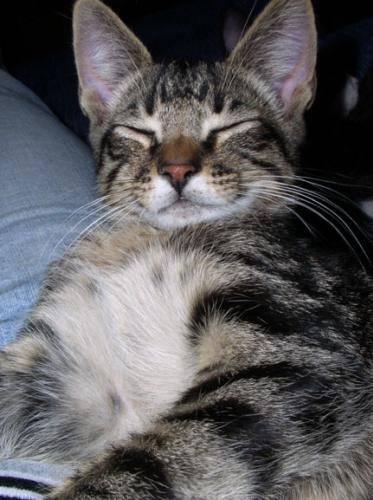
cat